Slahal

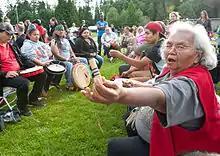
Slahal being played at Vancouver's Summer Live festival in 2011

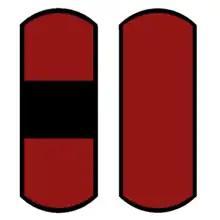
A team will play with two sets of bones, each set having one with a stripe and one without.

Slahal (also called bone game or handgame) is a gambling game played by the Coast Salish peoples in the western United States and Canada, specifically in the lower Fraser Valley area of British Columbia, parts of Vancouver Island, and north-western parts of Washington State. The game was shared in common by a number of the nations and tribal groups of this area.